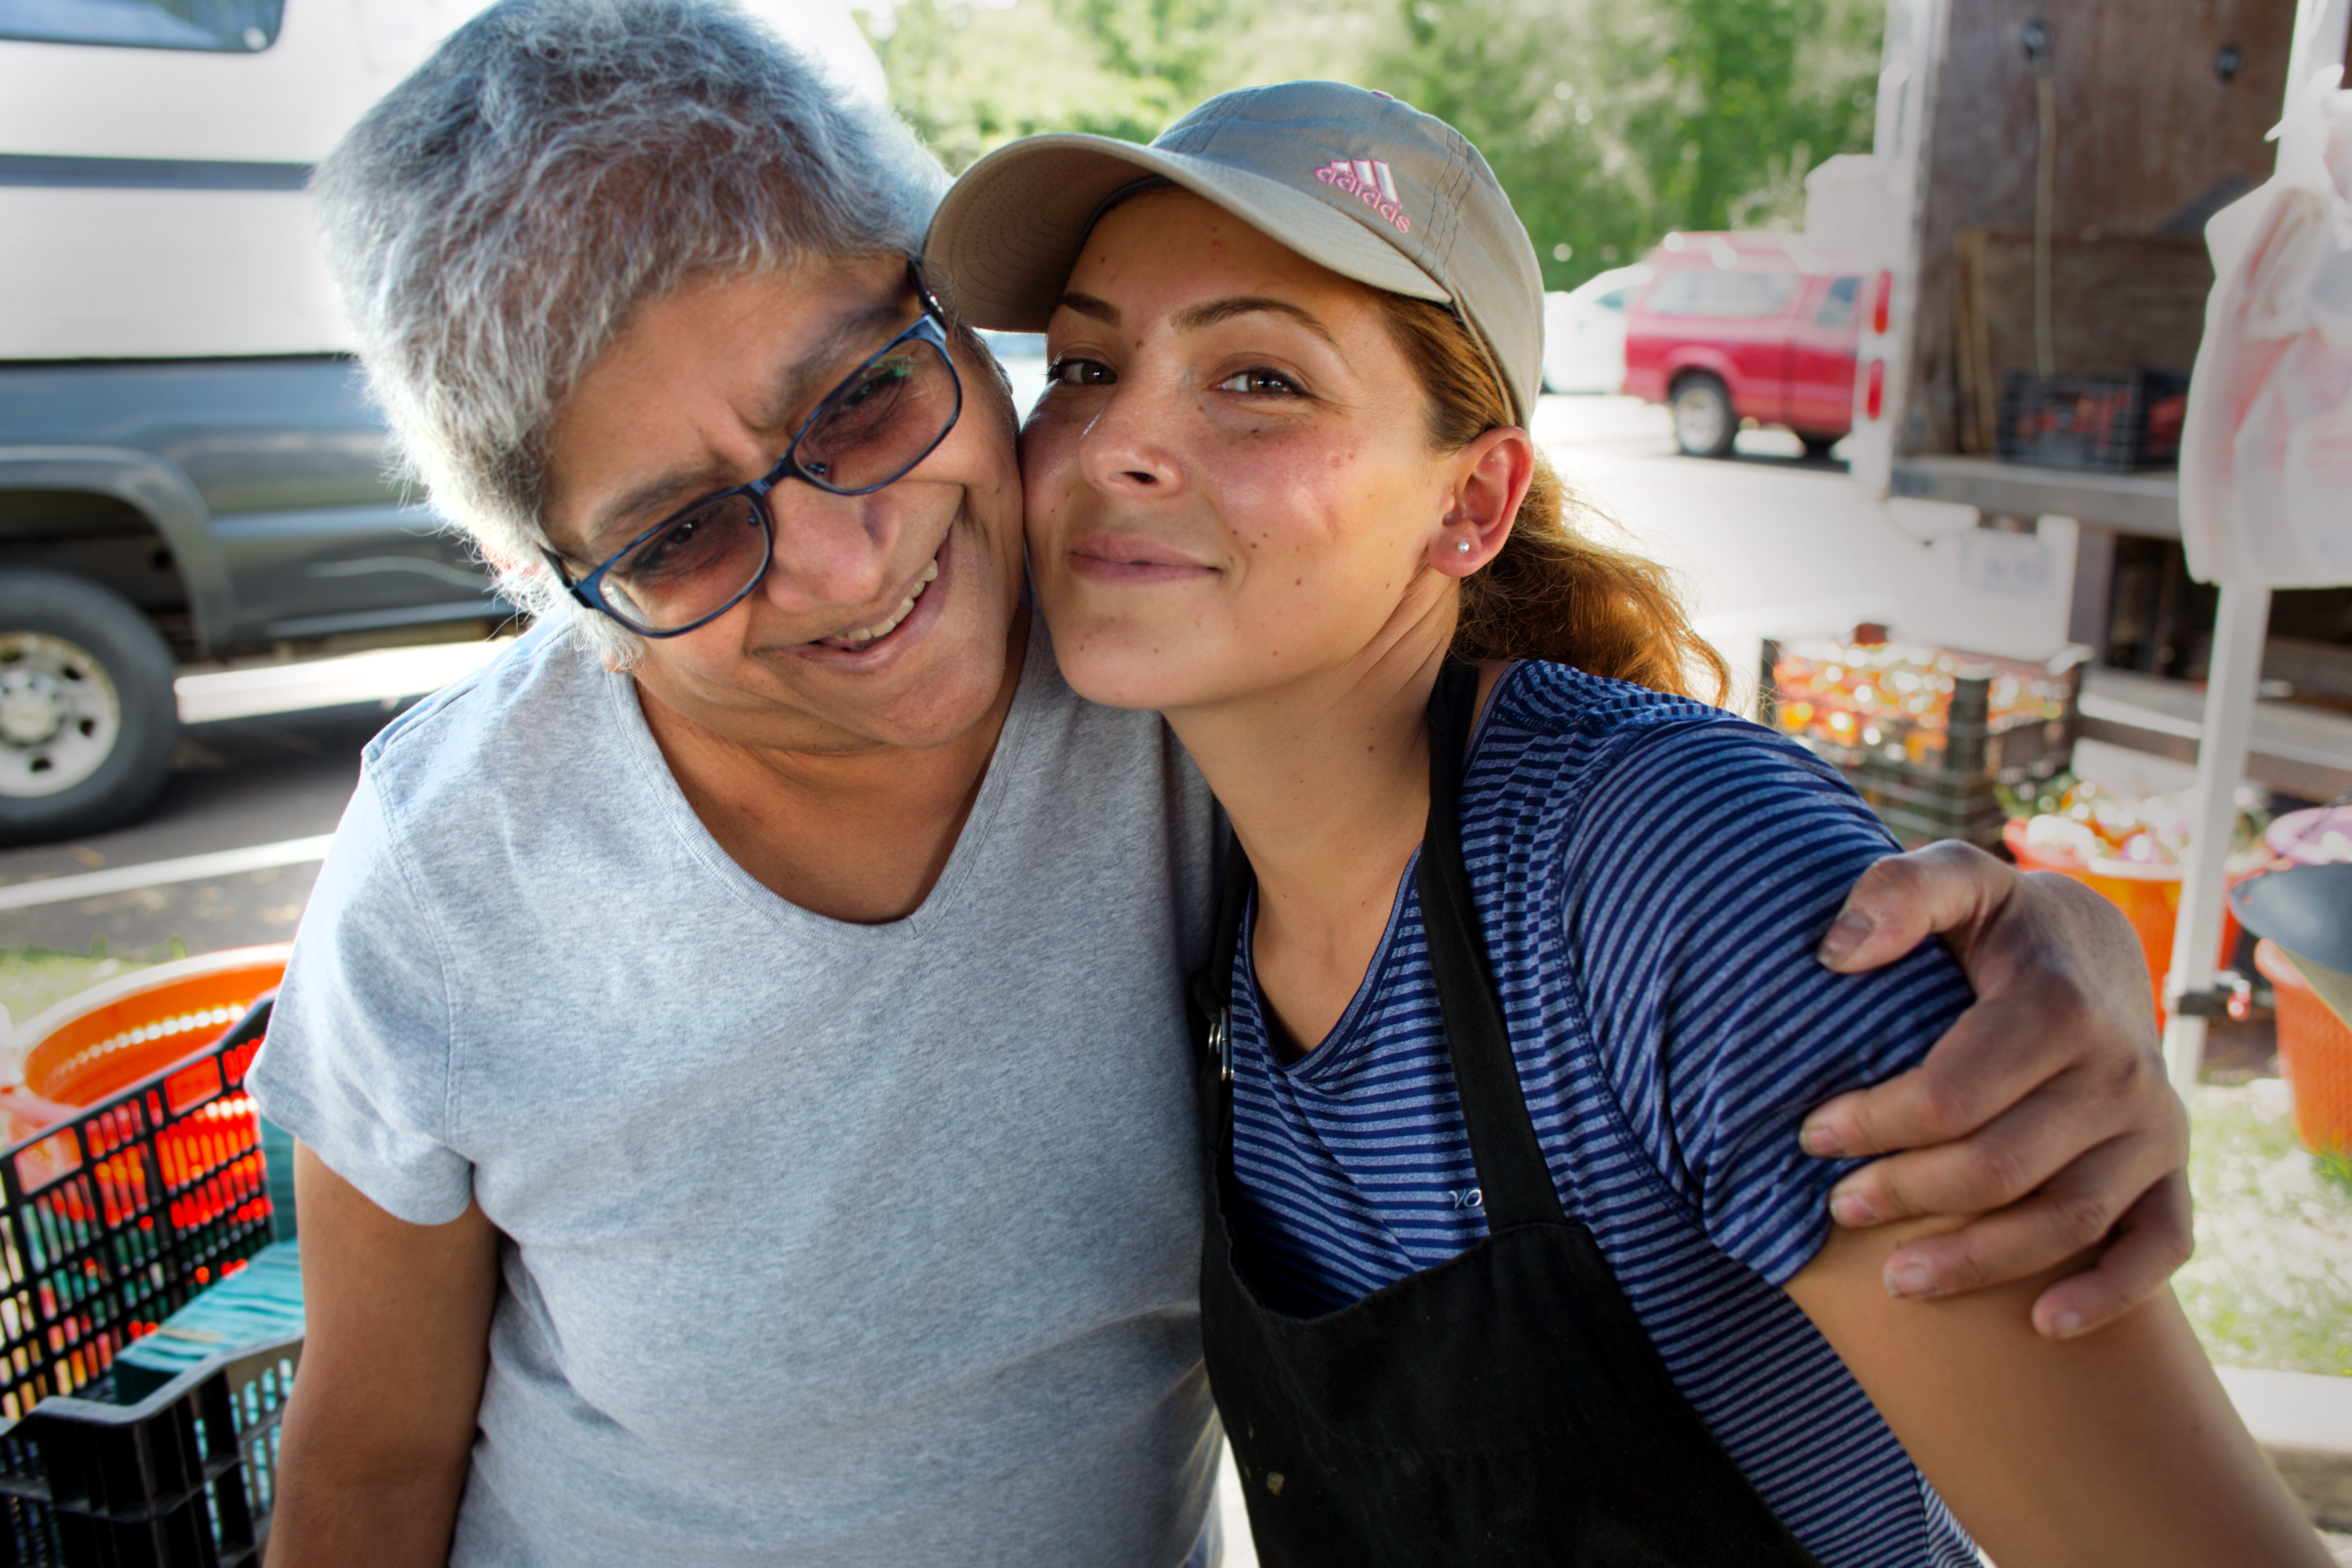
person, people, vacation, family, fun, interaction